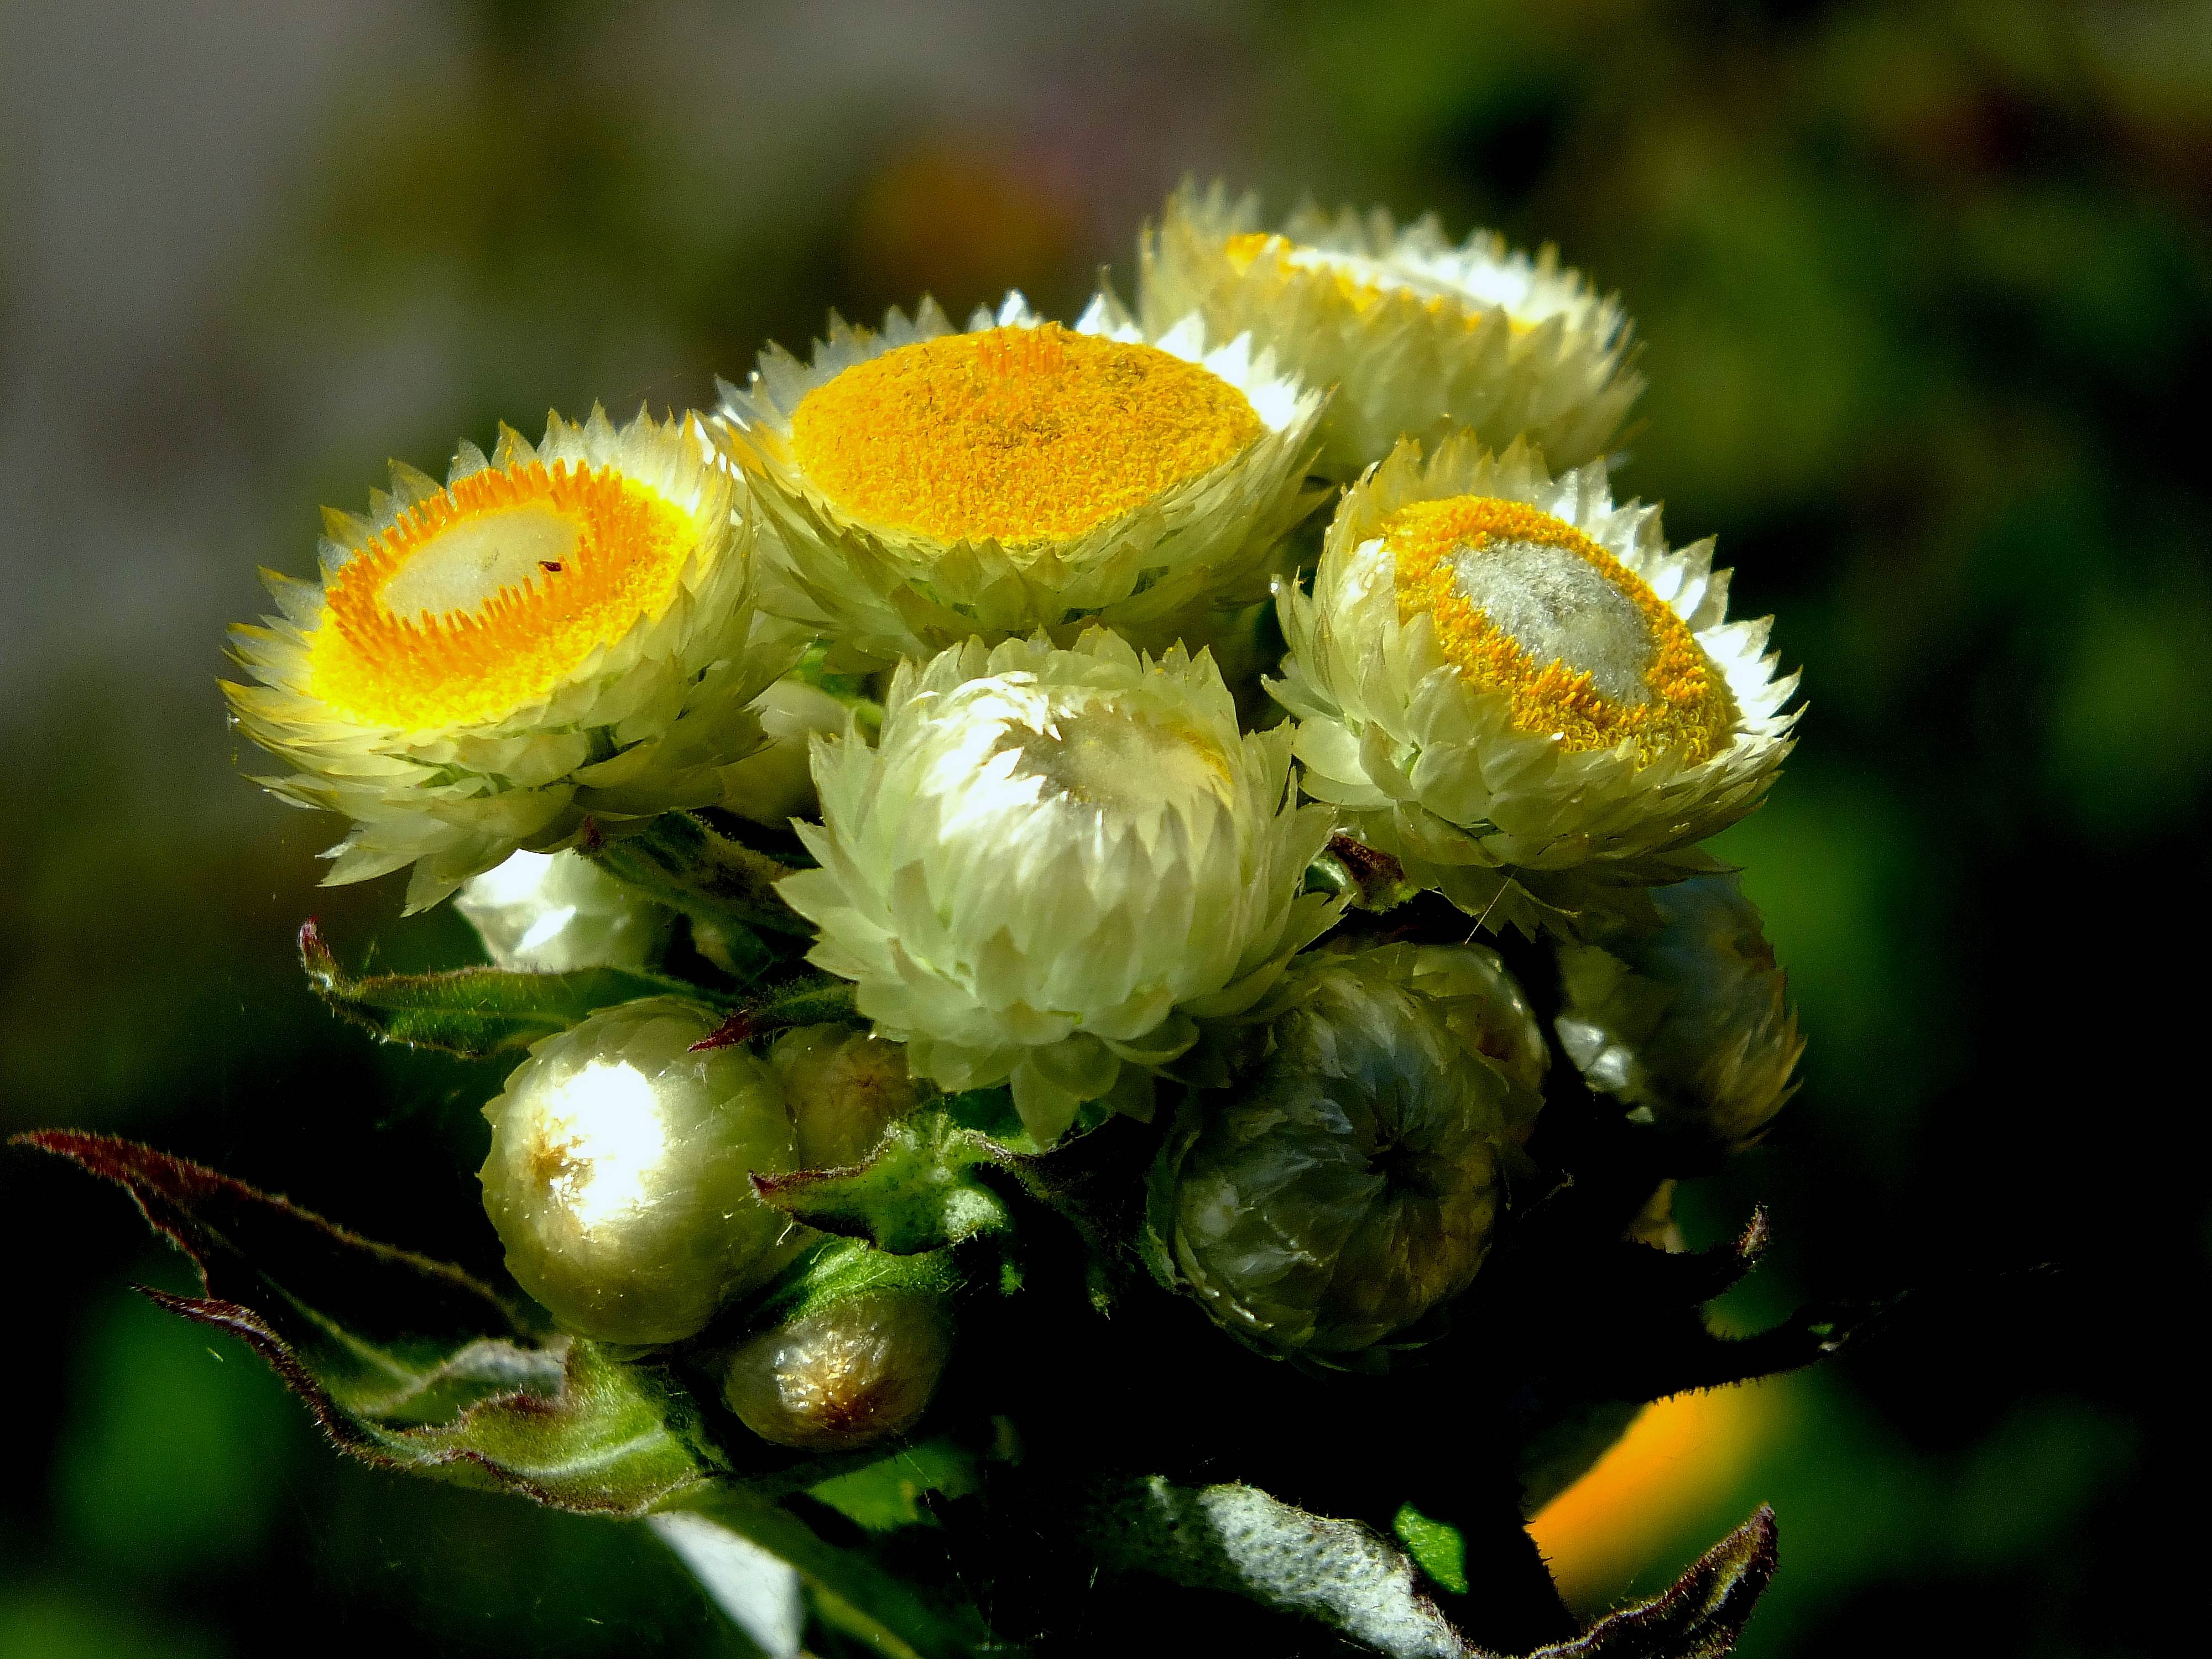
nature, blossom, plant, photography, flower, food, green, produce, macro, botany, yellow, flora, wildflower, flowers, close up, naturaleza, flores, galicia, bud, espana, ggl1, gaby1, vigo, fujifilmxs1, macro photography, flowering plant, daisy family, plant stem, land plant